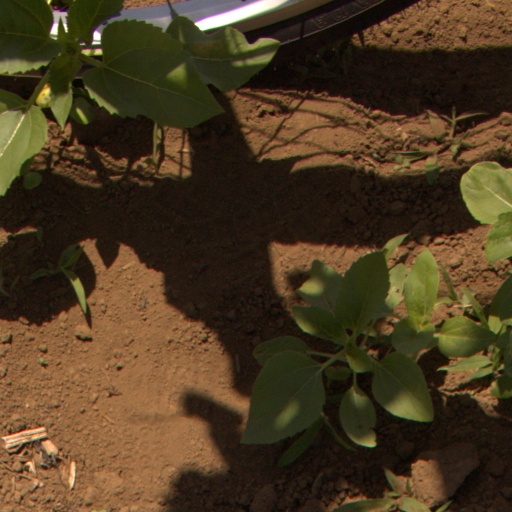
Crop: Jerusalem artichoke